Aire libre

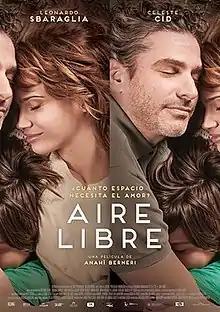
Film poster

Aire libre is a 2014 Argentine drama film directed by Anahí Berneri. It has been selected to be screened in the Contemporary World Cinema section at the 2014 Toronto International Film Festival.